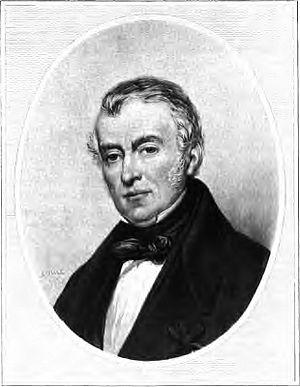
Le_comte_de_Rambuteau,d'après_Court,_1838
Claude-Philibert Barthelot, comte de Rambuteau, est un préfet et administrateur français, né à Mâcon le 9 novembre 1781, mort à Charnay-lès-Mâcon, le 11 avril 1869. Haut fonctionnaire français de la première moitié du XIXᵉ siècle, il fut conseiller d'État et pair de France, et a joué un rôle important en tant que préfet de la Seine de 1833 à 1848.
Cette liste recense les préfets du département de la Seine de 1800 à 1967.